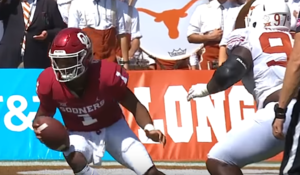
Kyler Murray, né le 7 août 1997 à Bedford au Texas, est un américain, joueur professionnel de football américain qui évolue au poste de quarterback.